Simeon Solomon

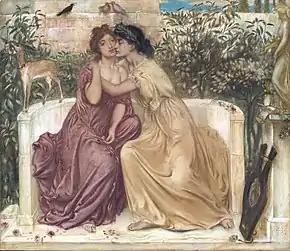
"Sappho and Erinna in a Garden at Mytilene", 1864 Watercolour on paper, Tate Britain

Solomon was born into a prominent Jewish family. He was the eighth and last child born to merchant Michael (Meyer) Solomon and artist Catherine (Kate) Levy. Solomon was a younger brother to fellow painters Abraham Solomon (1824–1862) and Rebecca Solomon (1832–1886).